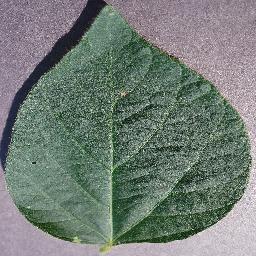
Label: Soybean___healthy